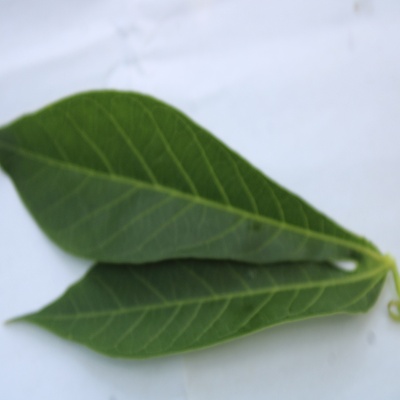
Crop: Cassava
Condition: healthy